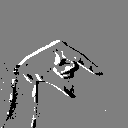
ASL letter: q